History of Western typography

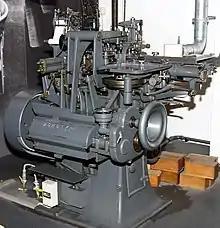
Monotype machine

True modern romans arrived with the types of the Italian Giambattista Bodoni and the French Didots. Completing trends begun by the Fell types, Fleischman, Fournier and Baskerville, the so-called "classical" modern romans eschewed chirographic and organic influences, their synthetic symmetric geometry answering to a rationalized and reformed classical model driven by the strict cartesian grid philosophy of René Descartes and the predictable clockwork universe of Isaac Newton.